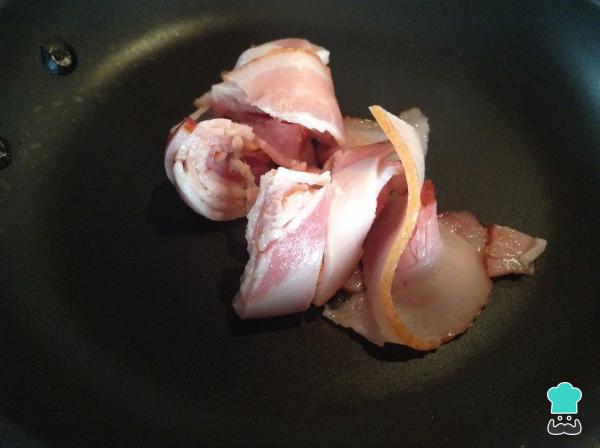
Lleva una sartén a fuego medio y cocina el bacon o la tocineta cortada en tiras finas. Retira del fuego una vez haya soltado la grasa y esté ligeramente dorada.